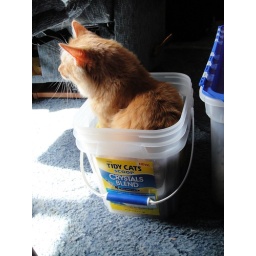
Calvin sitting in empty cat litter container